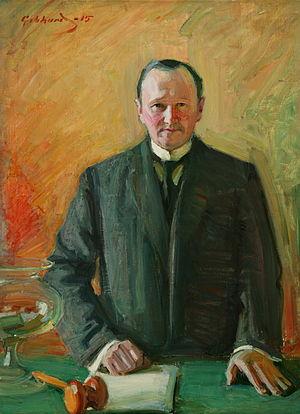
Le président du Parlement de Finlande est le président de l'Eduskunta, le parlement en Finlande.
Antti Oskari Tokoi est un homme politique, membre du Parti social-démocrate de Finlande. Durant la révolution de 1918, il était une figure prééminente du gouvernement.